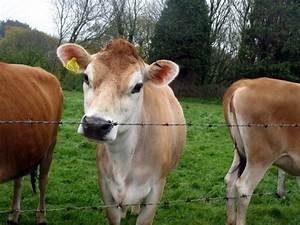
Label: mucca